Georgia–Japan relations

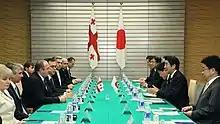
2014 Georgia–Japan summit

Georgian President Eduard Shevardnadze made an official visit to Japan in March 1999 and President Mikheil Saakashvili visited Japan in March 2007.